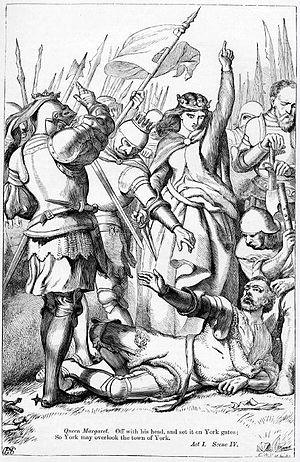
La troisième partie d'Henri VI est un drame historique de William Shakespeare, créé probablement en 1592 et publié la première fois en 1595. C'est la dernière partie du cycle de trois pièces qui compose la Trilogie de Shakespeare sur Henri VI, et qui, avec la pièce Richard III, forme la première tétralogie de Shakespeare. Cette dernière couvre la période comprise entre la mort d'Henri V en 1422 et la mort de Richard III en 1485 à la bataille de Bosworth. À la différence de la première partie, cette pièce se focalise entièrement sur la guerre civile des Deux-Roses. À l'exclusion d'une scène en France, toute l'action se passe en Angleterre.